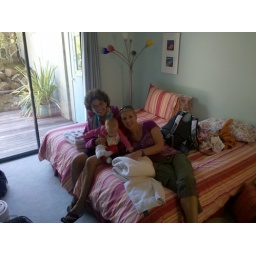
Mom, Luci, and Anika in our beach house bedroom on day 1